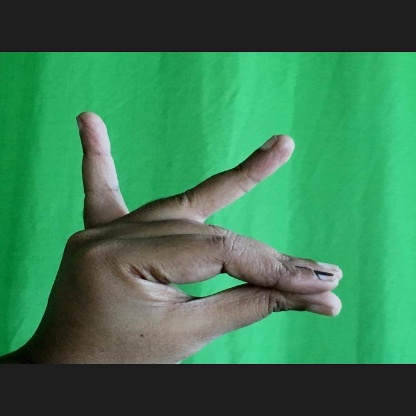
Mudra: Katakamukha